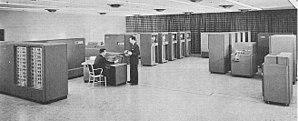
En informatique, un terminal est une variété de périphérique réseau placé à l'extrémité d'un nœud. Le terminal est un point d’accès de communication entre l'homme, un ordinateur central ou un réseau d'ordinateurs. Dans un réseau décentralisé de type client-serveur il correspond aujourd'hui à l'association minimale d'un périphérique de saisie ou de pointage et d'un moniteur reliés à l'unité centrale. Sous Unix et en génie logiciel, il désigne par abus de langage une fenêtre d'invite de commande contenant un shell Unix.
L'IBM 702 était un ordinateur construit par IBM en réponse au UNIVAC I, le premier ordinateur muni de dérouleurs de bandes magnétiques. Ces machines, ayant moins de puissance de calcul que le IBM 701 et le ERA 1103, étaient destinées à une utilisation commerciale.
L'intelligence artificielle prend ses racines dans l'antiquité, mais c'est surtout dans la deuxième partie du XXᵉ siècle qu'elle prit son essor, et qu'une lecture historique devient envisageable.